Kohler Co.

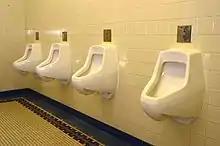
Kohler "Dexter" urinals

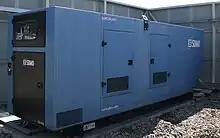
Power generator "GS 400" produced by SDMO Industries

Kohler's bath and kitchen fixtures are available in American hardware and home improvement stores and from Kohler Kitchen and Bath distributors. Kohler still makes traditional cast iron bathtubs, one of the few United States manufacturers to do so. Besides residential products, Kohler manufactures a commercial line of bathroom fixtures. The company also does artistic custom work, such as hand-painted sinks and toilets. In 2015 Kohler was named by "Builder" magazine as the "most used" and "best quality" in the "Bath Accessories" category as well as the top spot for "brand familiarity", "most used" and "quality rating" in the "Bath Fixtures" and "Whirlpool Baths" categories.